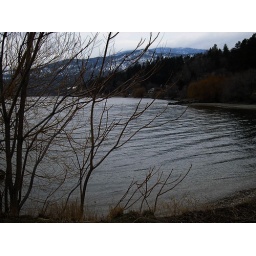
The okanagan lake with a tree in the foreground